Horace Weldon Gilmore

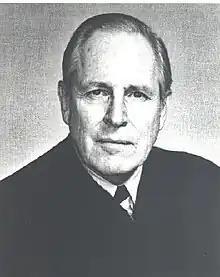

Horace Weldon Gilmore (April 4, 1918 – January 25, 2010) was a United States district judge of the United States District Court for the Eastern District of Michigan.